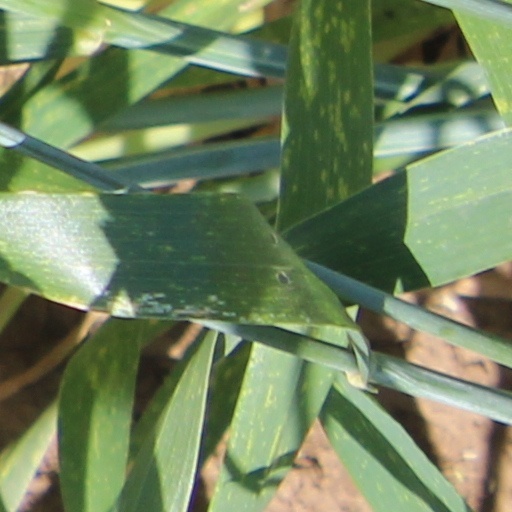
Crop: wheat